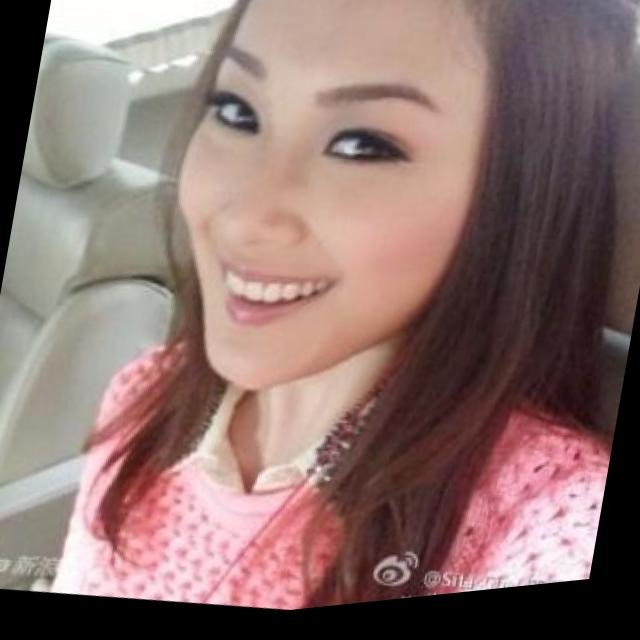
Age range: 21-44